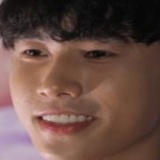
ca sĩ Doãn Hiếu